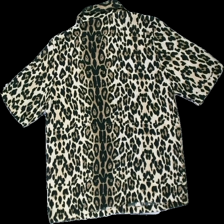
View: back
Type: Shirt
Category: Ladies
Brand: Only
Colors: Black, Beige
Material: 100% polyester
Pattern: Animal print
Cut: Regular, V-collar
Size: 36
Season: All
Price range: 50-100
Recommended usage: Reuse